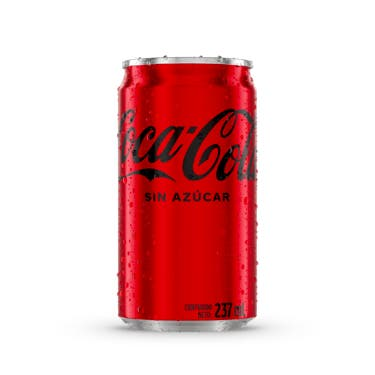
A Coca cola sugar free soda in a 237-milliliters  can